Battle of Ticinus

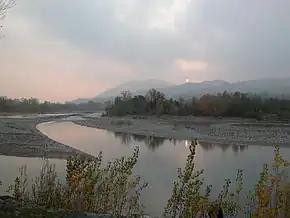
The Trebbia today at Rivergaro, at the foot of the hills in which Scipio sought refuge from Hannibal's army.

The Romans withdrew as far as Piacenza. Two days after Ticinus the Carthaginians crossed the river Po, and then marched to Piacenza. They formed up outside the Roman camp and offered battle, which Scipio refused. The Carthaginians set up their own camp some away. That night 2,200 Gallic troops serving with the Roman army attacked the Romans closest to them in their tents, and deserted to the Carthaginians; taking the Romans' heads with them as a sign of good faith. Hannibal rewarded them and sent them back to their homes to enrol more recruits. Hannibal also made his first formal treaty with a Gallic tribe, and supplies and recruits started to come in. The Romans abandoned their camp and withdrew under cover of night. The next morning the Carthaginian cavalry bungled their pursuit and the Romans were able to set up camp on an area of high ground by the river Trebbia at what is now Rivergaro. Even so, they had to abandon much of their baggage and heavier gear, and many stragglers were killed or captured. Scipio waited for reinforcements while Hannibal camped at a distance on the plain below and gathered and trained the Gauls now flocking to his standard.